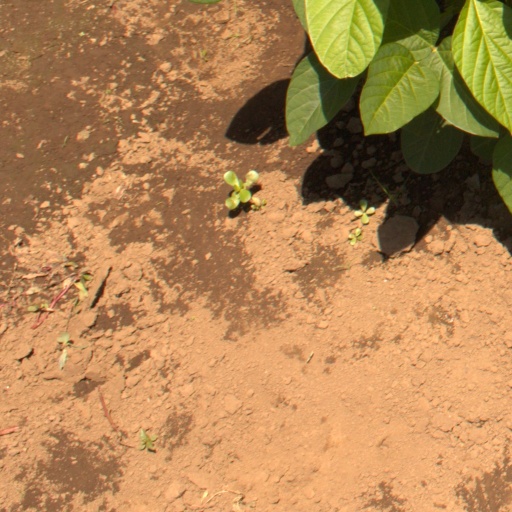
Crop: soybean